Giuseppe Verdi

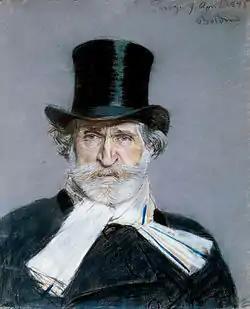
"Portrait of Giuseppe Verdi" (1886) by Giovanni Boldini

Verdi was initially buried in a private ceremony at Milan's Cimitero Monumentale. A month later, his body was moved to the crypt of the Casa di Riposo. On this occasion, "Va, pensiero" from "Nabucco" was conducted by Arturo Toscanini with a chorus of 820 singers. A huge crowd was in attendance, estimated at . Boito wrote to a friend, in words which recall the mysterious final scene of "Don Carlos", "[Verdi] sleeps like a King of Spain in his Escurial, under a bronze slab that completely covers him."